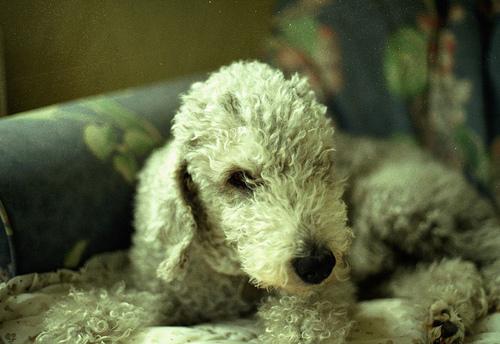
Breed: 214-n000033-Bedlington_terrier